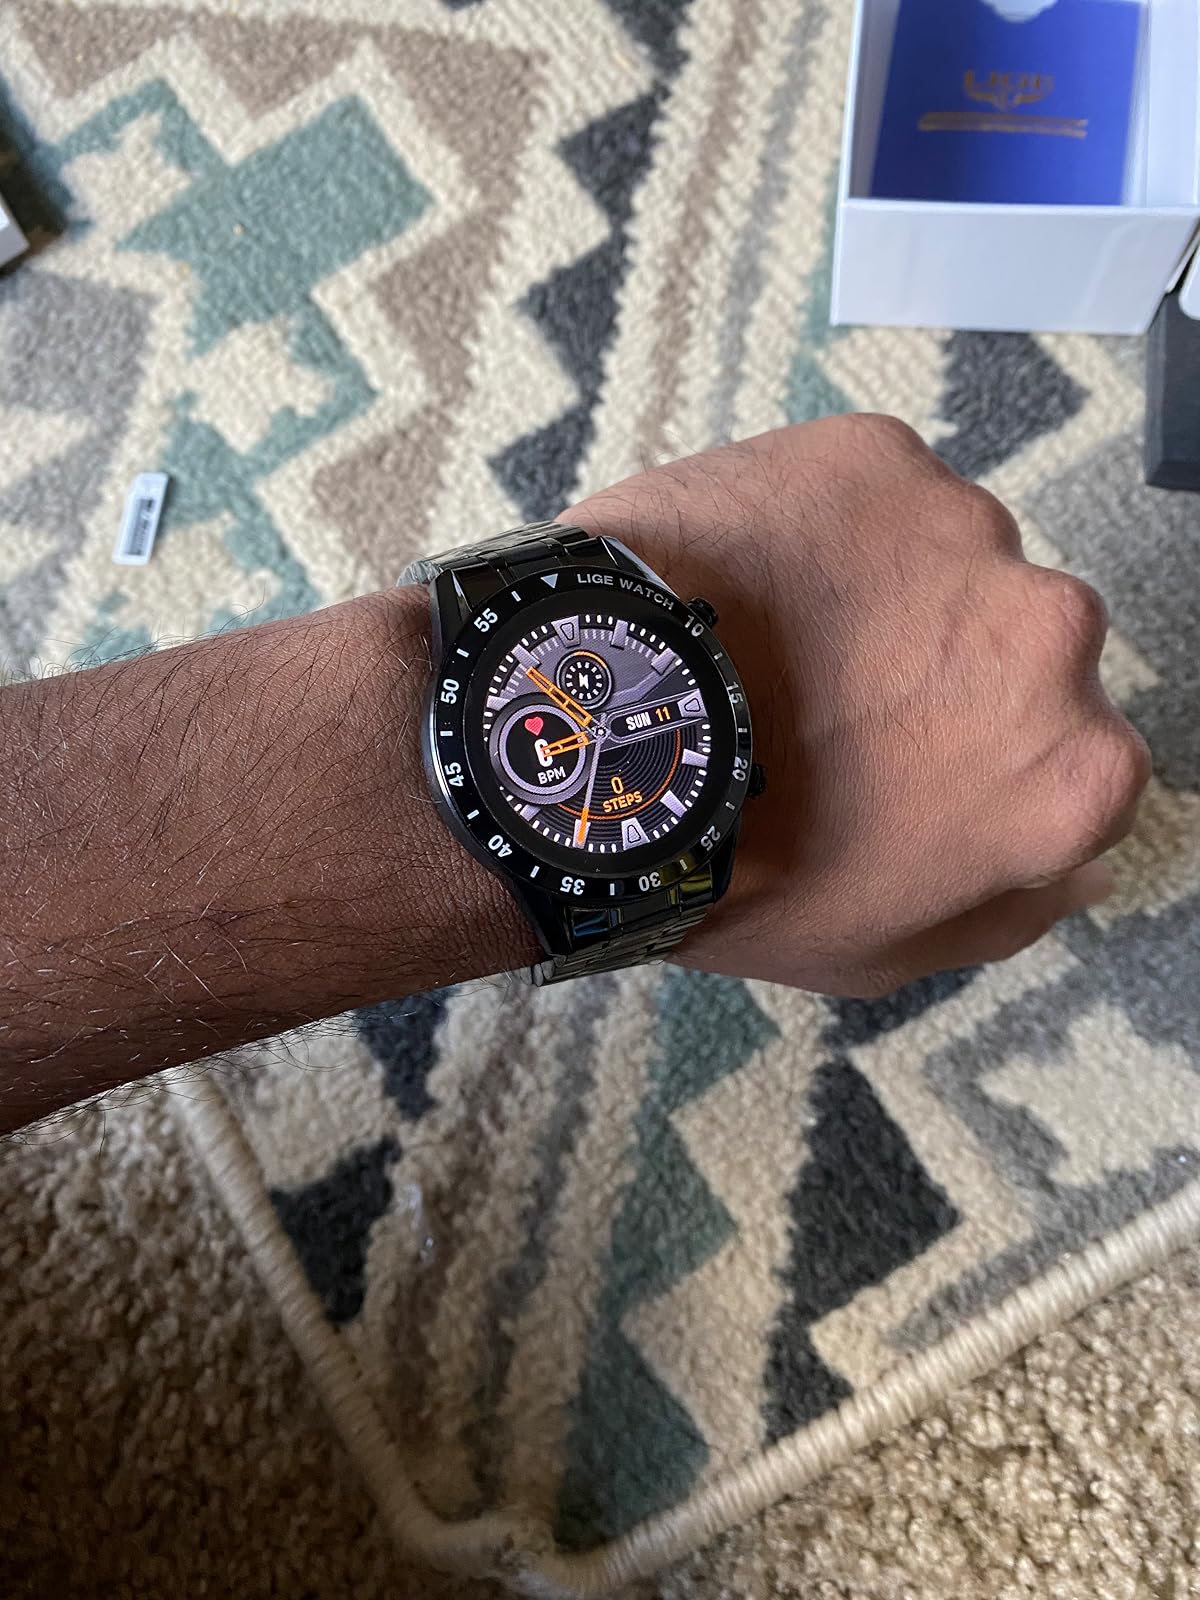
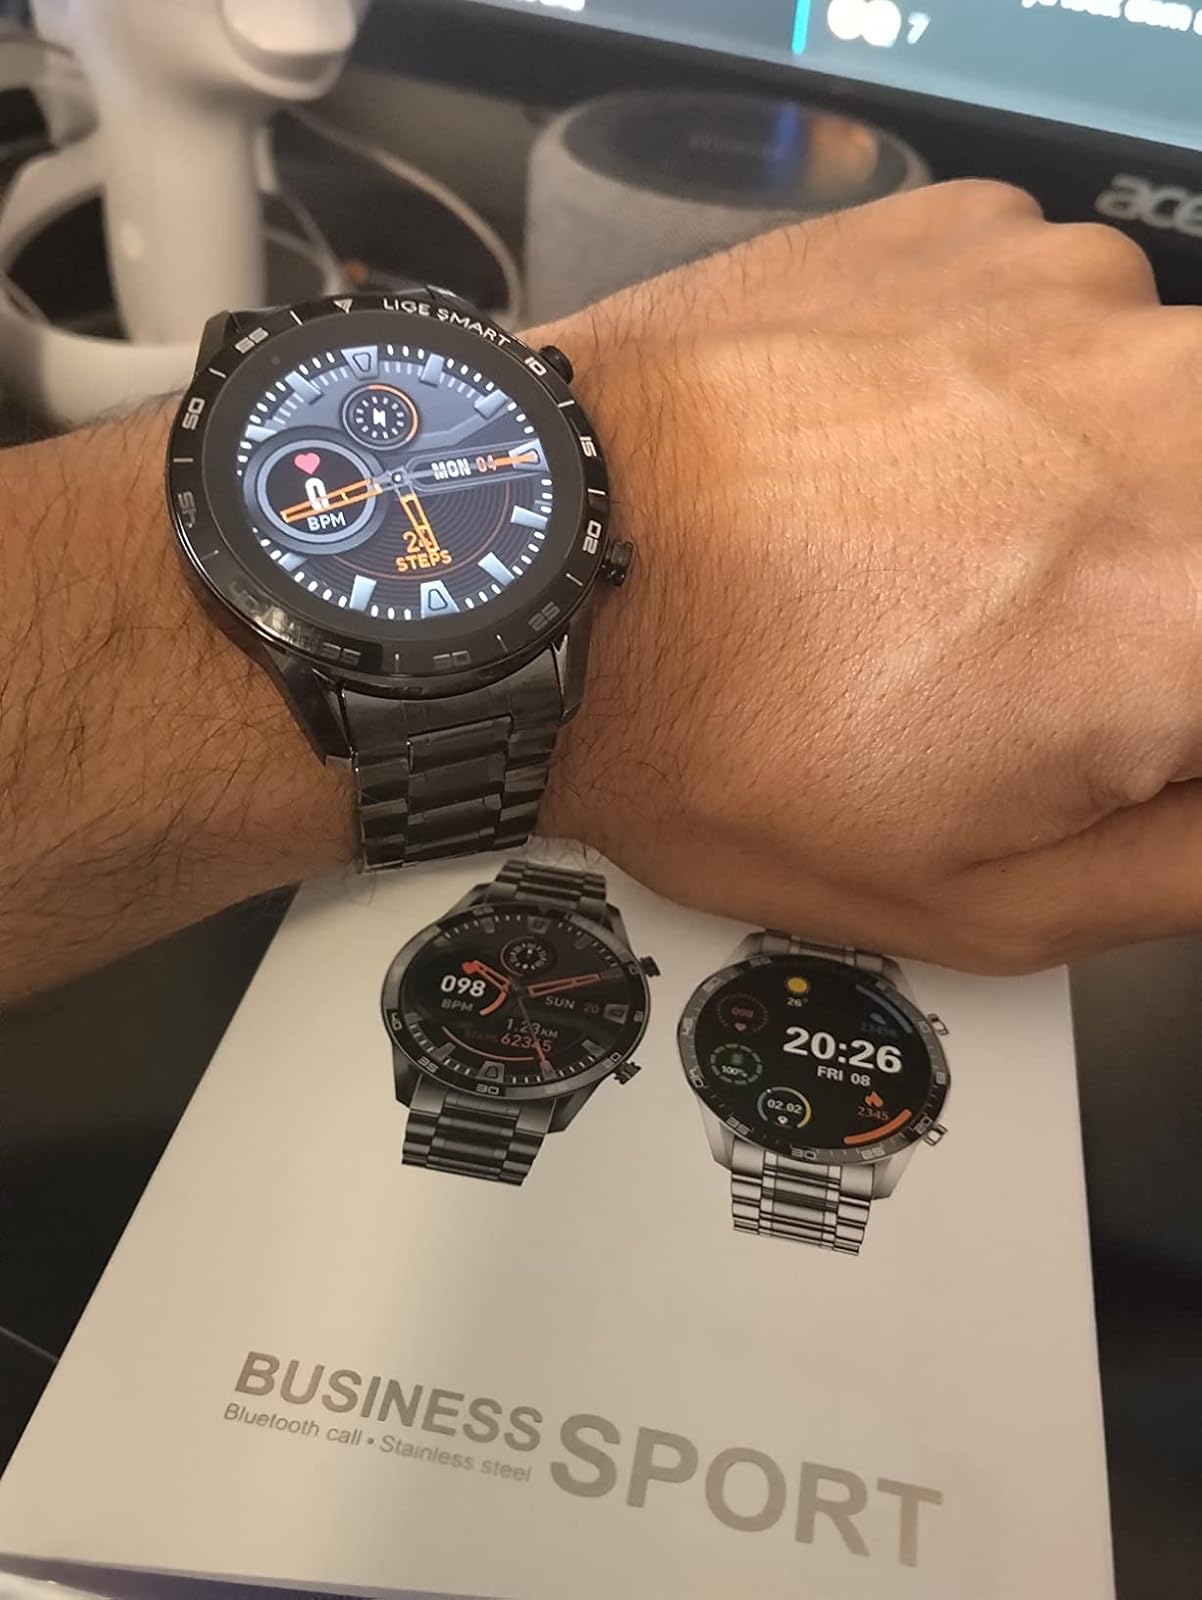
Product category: smartwatch
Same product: yes